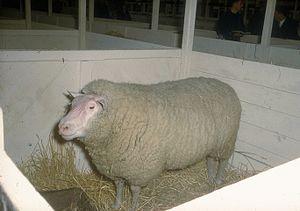
Bélier Cotentin photographié au Concours général agricole de Paris vers 1960
On dénombre une soixantaine de races ovines en France dont certaines sont aujourd'hui des races dites de conservatoire et beaucoup classées par le Bureau des ressources génétiques dans la liste des races en danger.